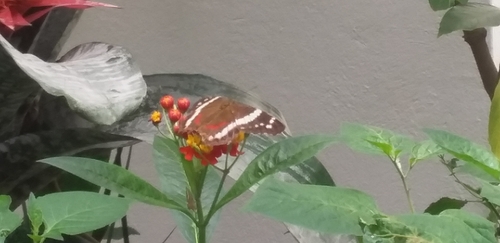
Scientific name: Anartia fatima
Common name: Banded peacock
Family: Nymphalidae
Order: Lepidoptera
Pollinator type: Primary pollinator
Habitat: Open areas and gardens
Geographic range: South America
Conservation status: Least Concern